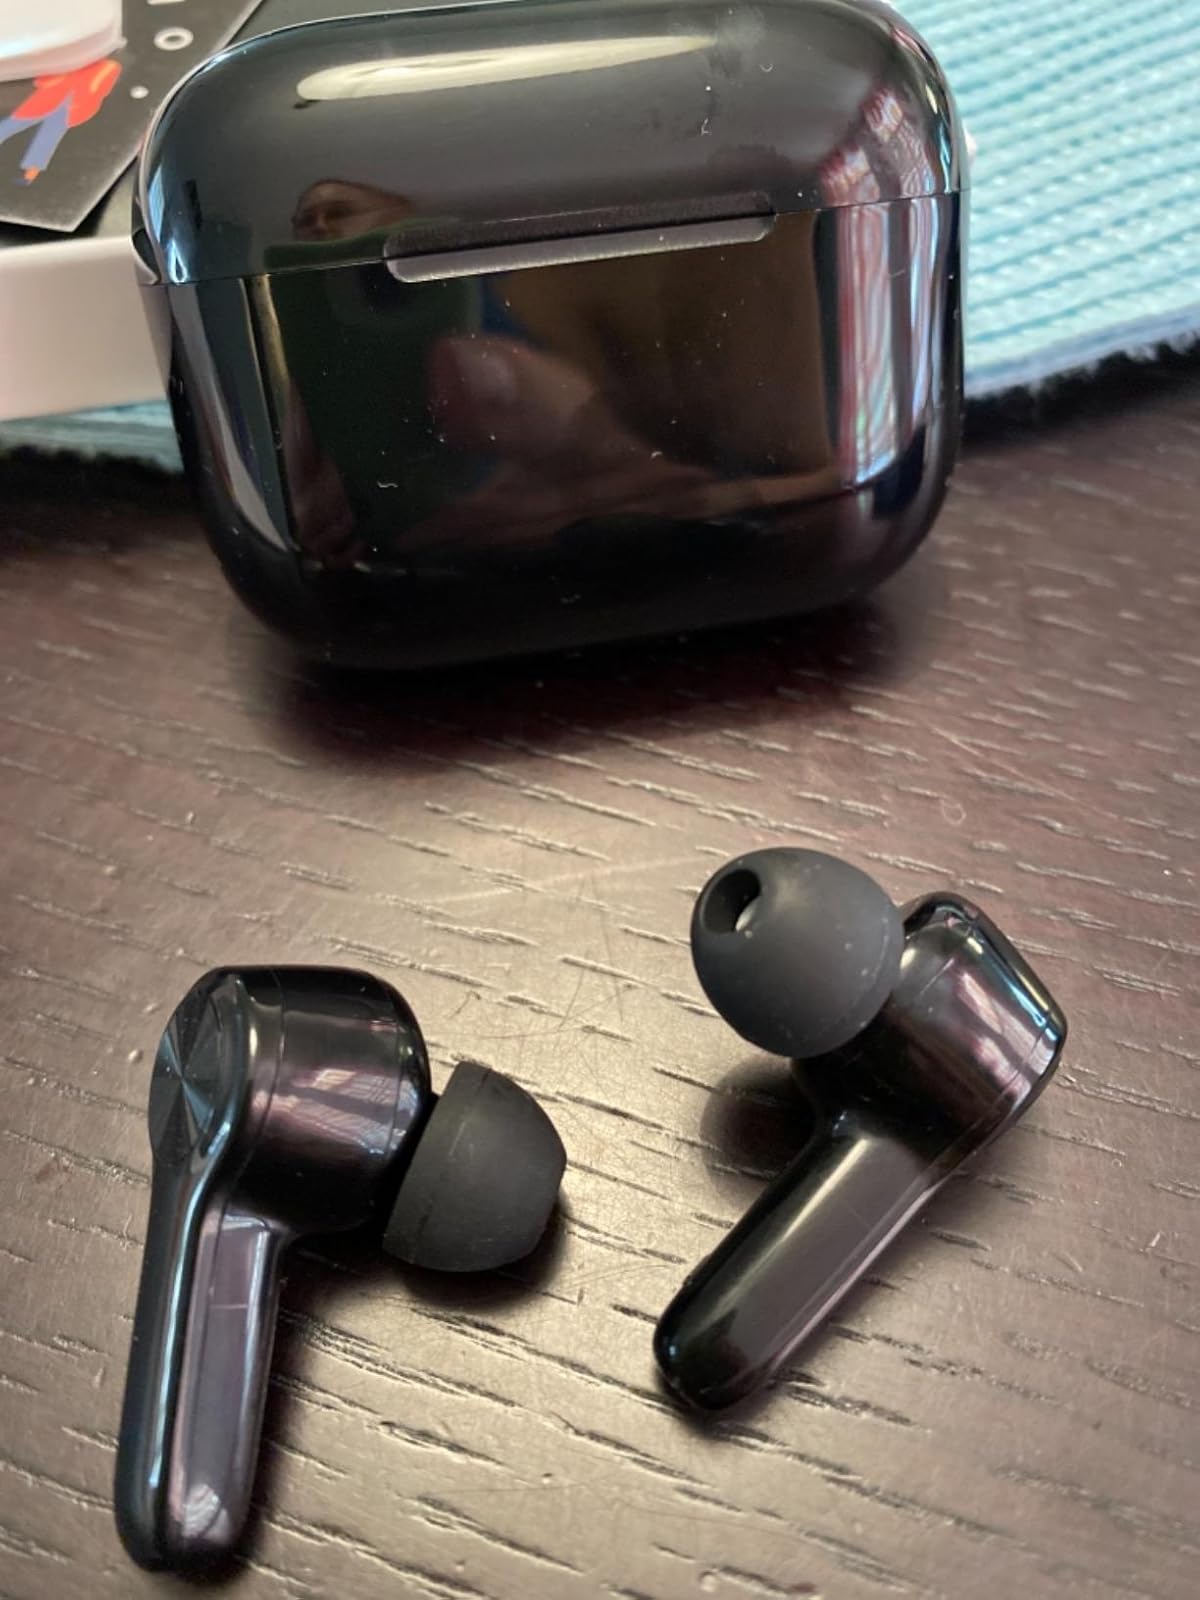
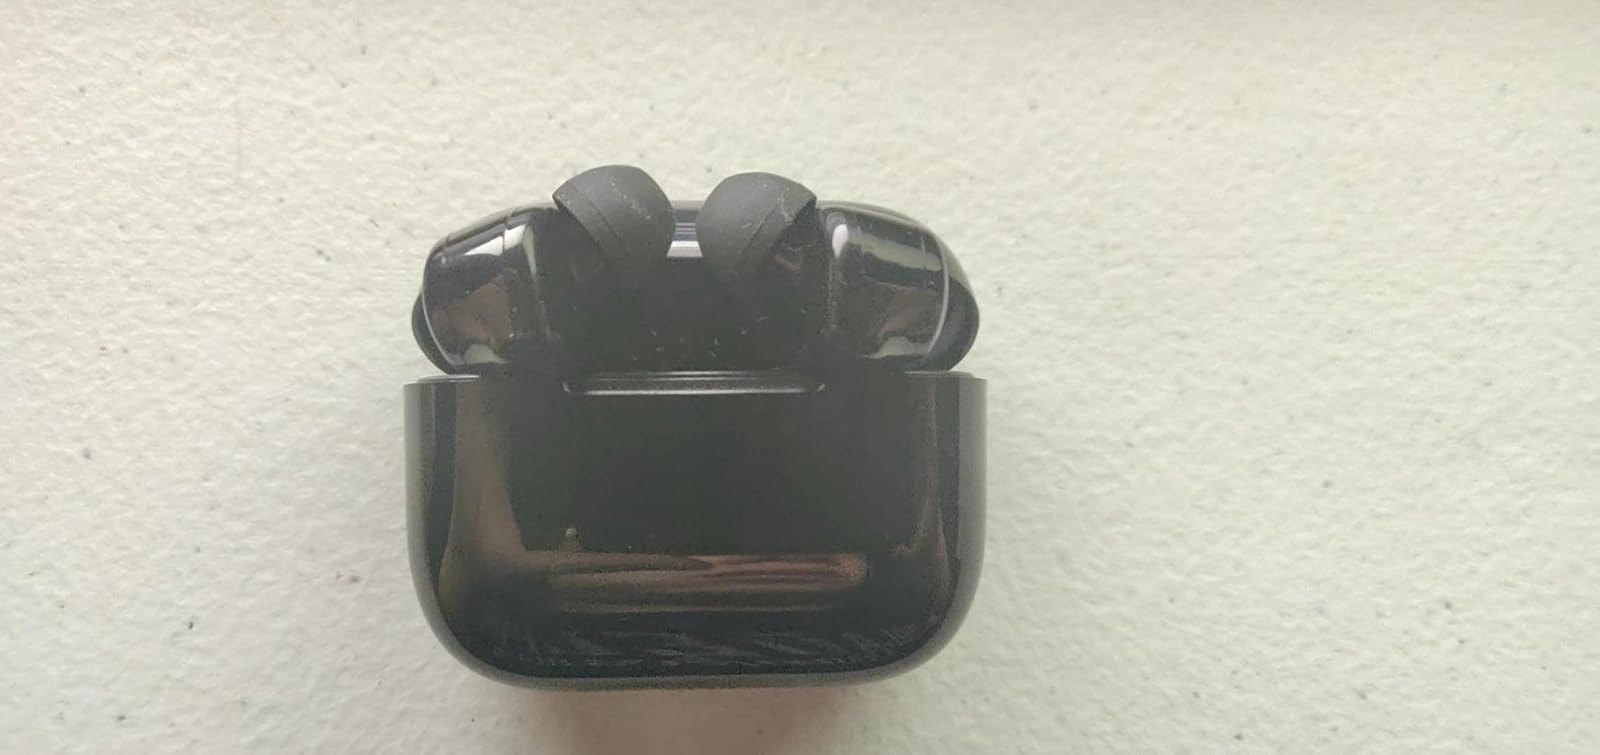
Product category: earbuds
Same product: yes